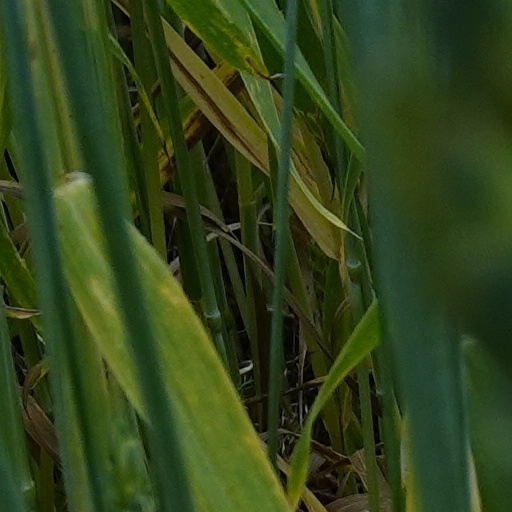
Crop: wheat